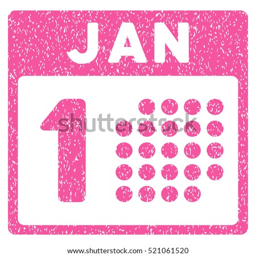
january first grainy textured icon for overlay watermark stamps .